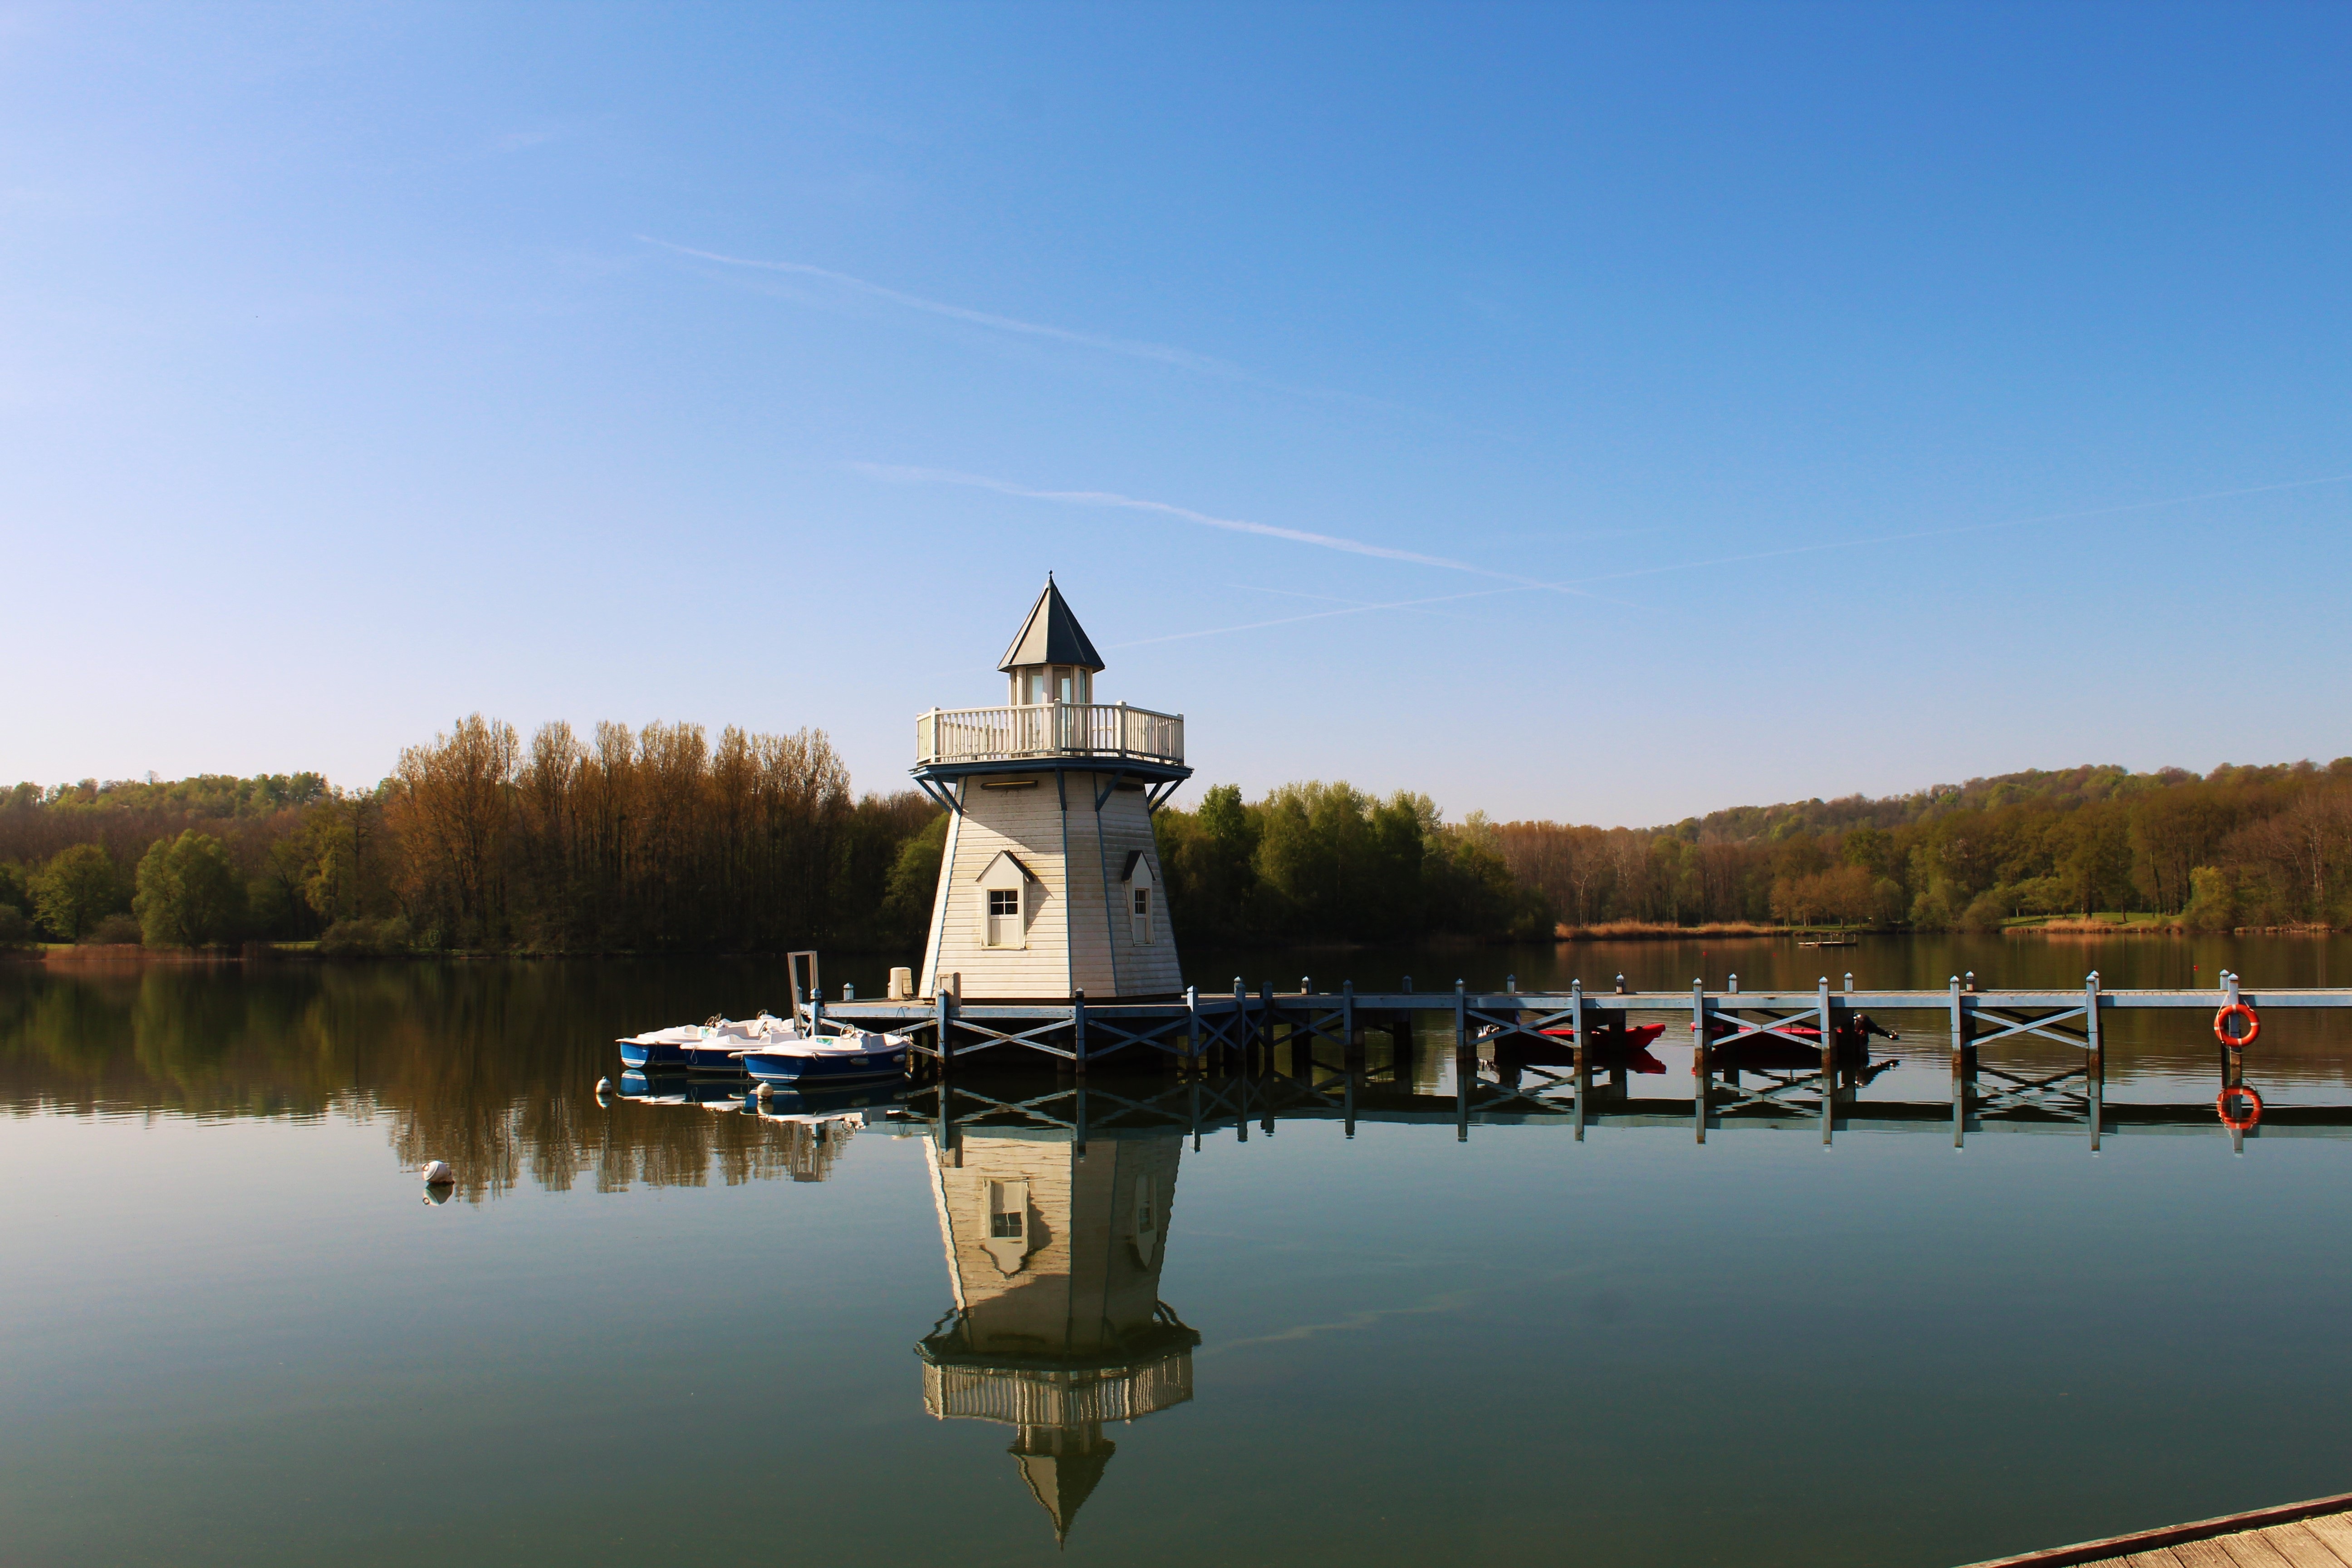
water, dock, lighthouse, bridge, fall, lake, reflection, vehicle, tower, calm, reservoir, waterway, loch